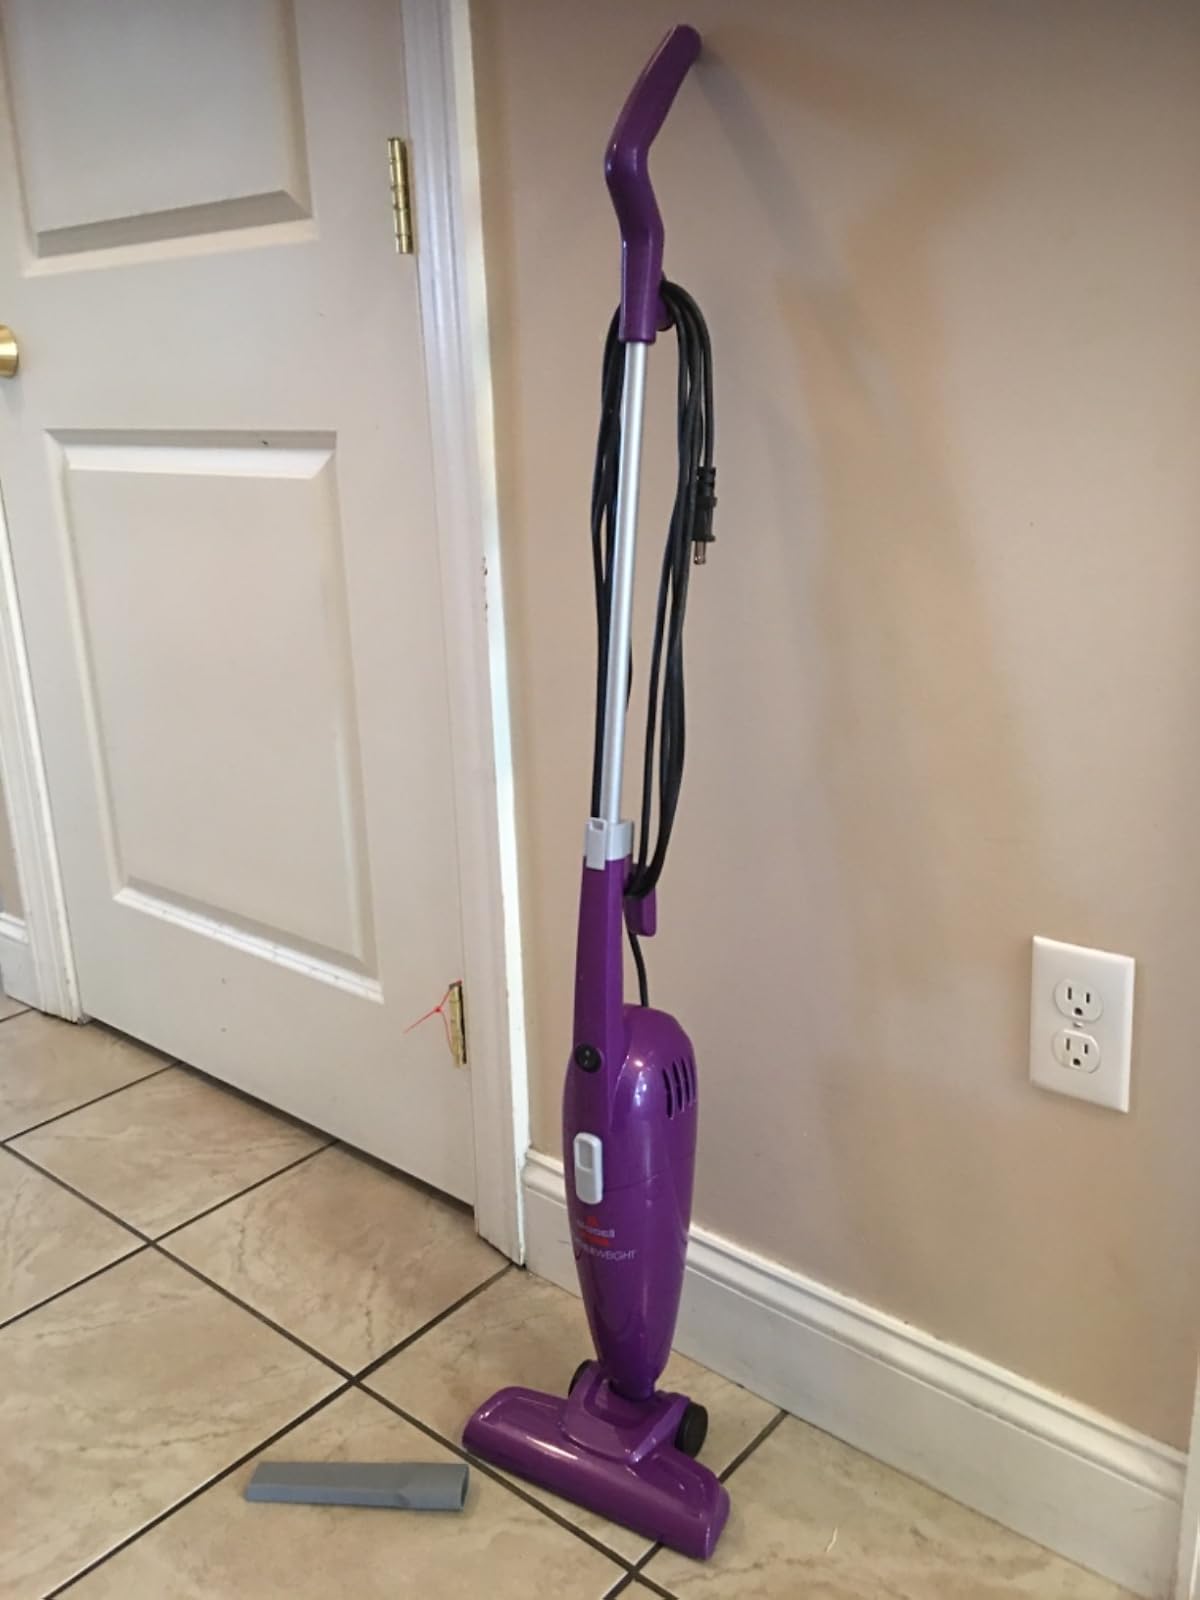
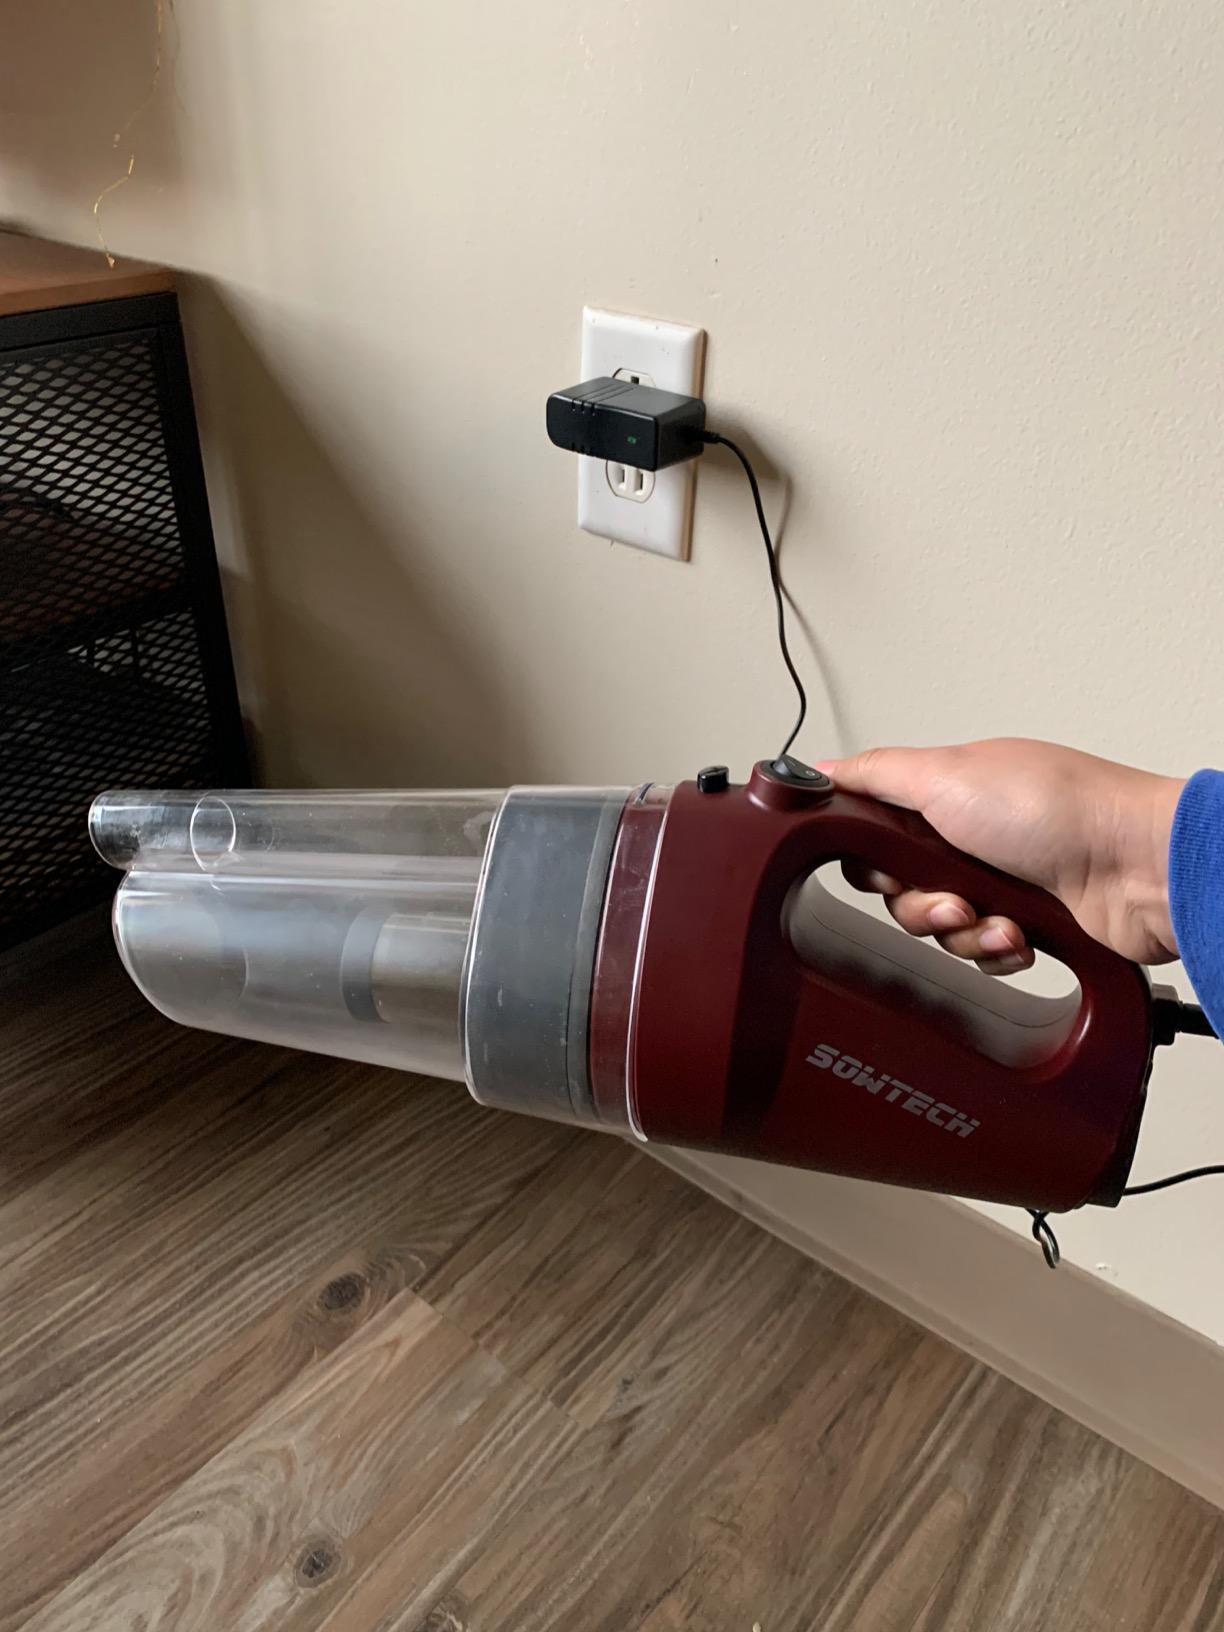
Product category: items_vacuum
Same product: no